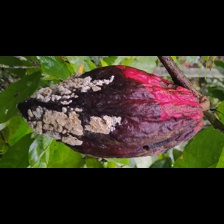
Label: moniliophthora